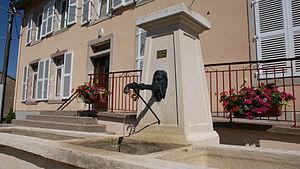
fontaine
Ancerviller est une commune française située dans le département de Meurthe-et-Moselle en région Grand Est.